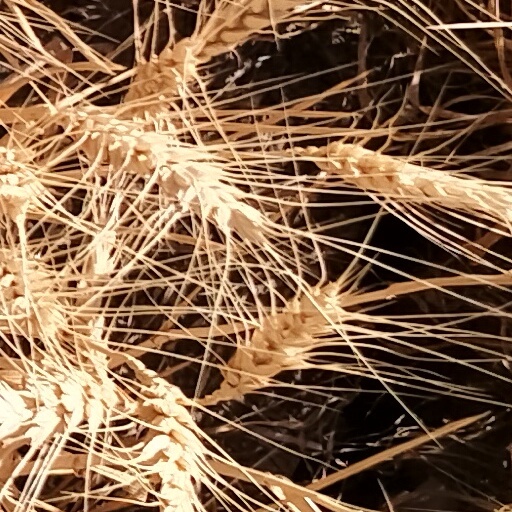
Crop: wheat